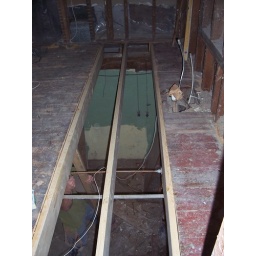
The kitchen floor joists being replaced from above due to lack of access from below. Required per City Building Inspector.